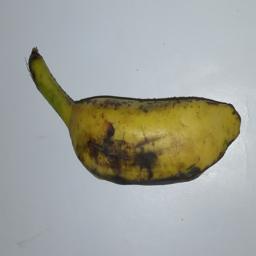
Banana variety: Champa Kola